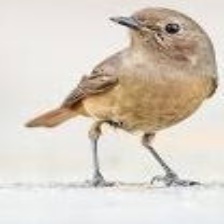
Species: DAURIAN REDSTART
Scientific name: PHOENICURUS AUROREUS